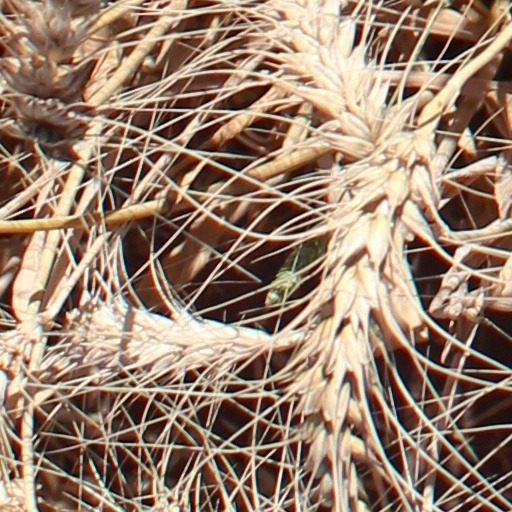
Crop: wheat